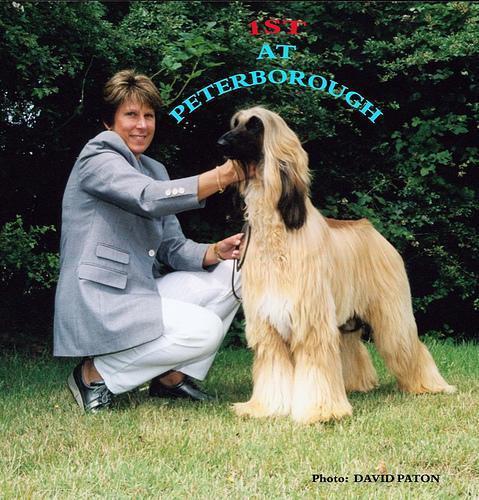
Afghan_hound